Ottawa Rough Riders

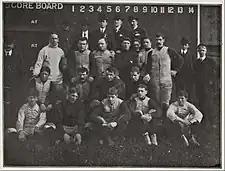
Ottawa Rough Riders in Montreal in 1905.

The Ottawa Football Club was organized on Wednesday, September 20, 1876, where they won the first game they played on September 23 against the Aylmer Club at Jacques Cartier Square. The team's colours were cerise, grey, and navy blue. The club adopted the name Ottawa Rough Riders on Friday, September 9, 1898, and changed its team colours to red and black. Since then, red and black have been Ottawa's traditional sporting colours. Although in later years the name was said to derive from logging (or more specifically, the logdrivers who guided timber down the rivers), the team based its colours on Teddy Roosevelt's regiment in the Spanish–American War, which, with the date of the renaming, suggests that the name also comes from the war. The team changed its nickname to Ottawa Senators from 1925 to 1930.